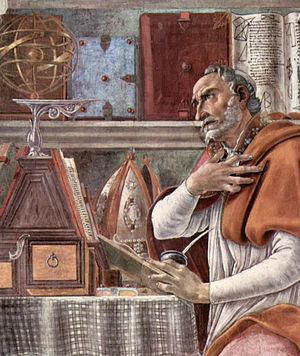
Cette page est une liste d'œuvres de Sandro Botticelli.
La vision de Gottschalk est un texte religieux datant de l’an 1189, soit du Moyen Âge classique. Cette vision relate le voyage dans l’au-delà de Gottschalk sur une période de 5 jours, alors qu’il est gravement malade et entre la vie et la mort. Ce dernier ne visite pas la cité de dieu, mais l’enfer et le purgatoire qu’il décrit amplement. Le protagoniste est un paysan du comté d’Holstein, aussi nommé Schleswig, dans le Saint Empire romain germanique. Ce texte provient des idées d’un laïc, alors que les visions sont généralement appropriées par les clercs. Il offre un point de vue unique, celui de Gottschalk, soit un mélange de la chrétienté et de la mythologie païenne germanique.
De consensu evangelistarum ou De consensu evangeliorum, parfois De concordia evangeliorum, est un ouvrage écrit par Augustin d'Hippone vers l'année 400. Son titre signifie « De l'accord des Évangiles ». Son genre littéraire est celui d'une harmonie des Évangiles.
Le mot religion vient du latin religio. Ce terme, ses équivalents et ses dérivés ont été définis et utilisés de façons diverses selon les époques, les lieux et les auteurs. Ainsi, avec La Religion en Occident, Michel Despland a proposé une histoire des idées de la religion dans laquelle il formule quarante définitions correspondant aux divers usages et significations du terme dans l'histoire.